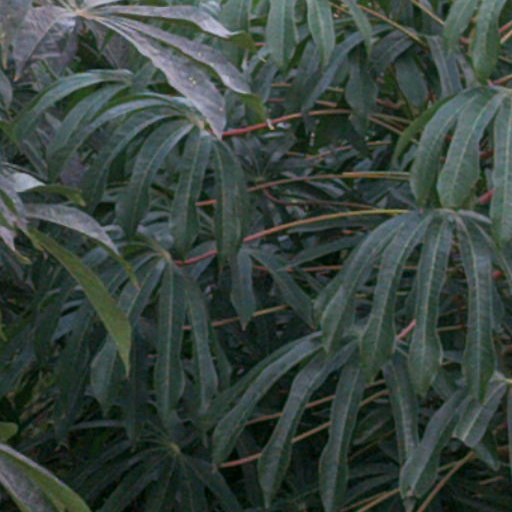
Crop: cassava